Shabana Azmi

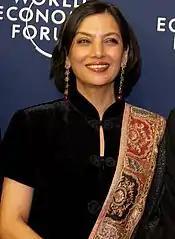

Azmi was engaged to Benjamin Gilani in late 1970s, but the engagement was called off. She later had a relationship with filmmaker Shekhar Kapur for seven years.